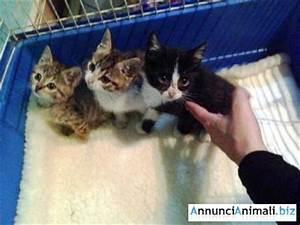
cat